Scott Montgomery (poker player)

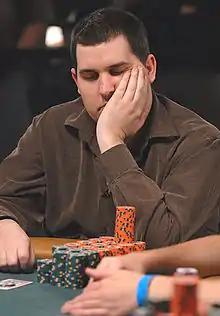
Montgomery at the 2008 World Series of Poker

Scott Montgomery (born October 16, 1981) is a poker player from Perth, Ontario, Canada who won his first bracelet at the 2010 World Series of Poker in the $1,000 No-Limit Hold’em Event #36 and was one of the final table players in the 2008 World Series of Poker Main Event. He finished in fifth place earning $3,088,012, which was his fourth cash in the 2008 WSOP. He was eliminated by Peter Eastgate after going all in with . Eastgate had pocket sixes. Montgomery got an ace on the flop and another on the turn. Another player, Dennis Phillips, had folded a six, meaning Eastgate could only hit the to win the hand. Eastgate hit his card, giving him a full house and eliminating Montgomery.